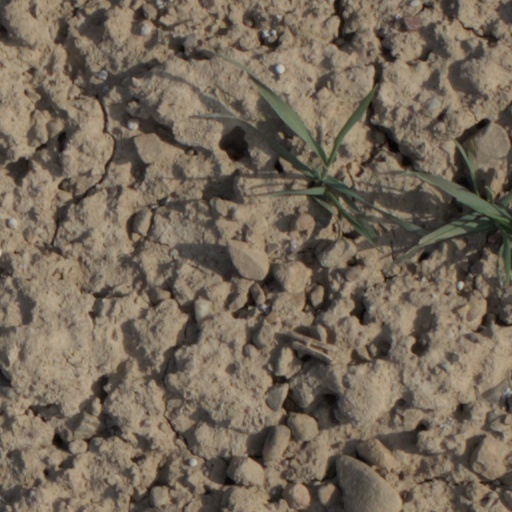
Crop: wheat